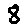
Label: 8